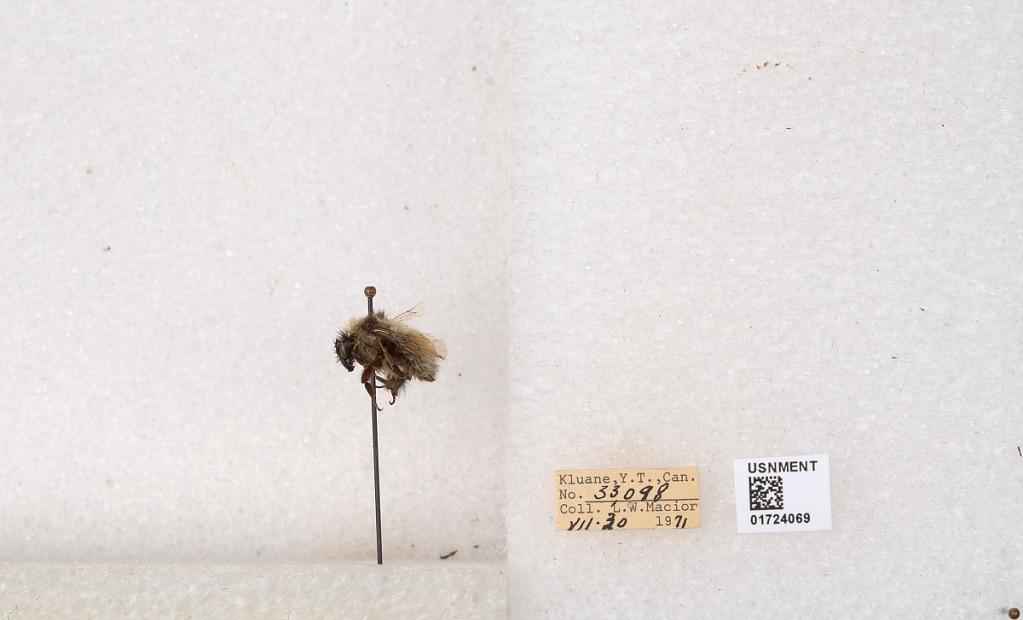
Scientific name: Bombus (Pyrobombus) sylvicola Kirby
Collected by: L. Macior
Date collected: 1971-7-30
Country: Canada
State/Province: Yukon Territory
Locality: Kluane National Park and Reserve
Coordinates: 60.7493, -139.504